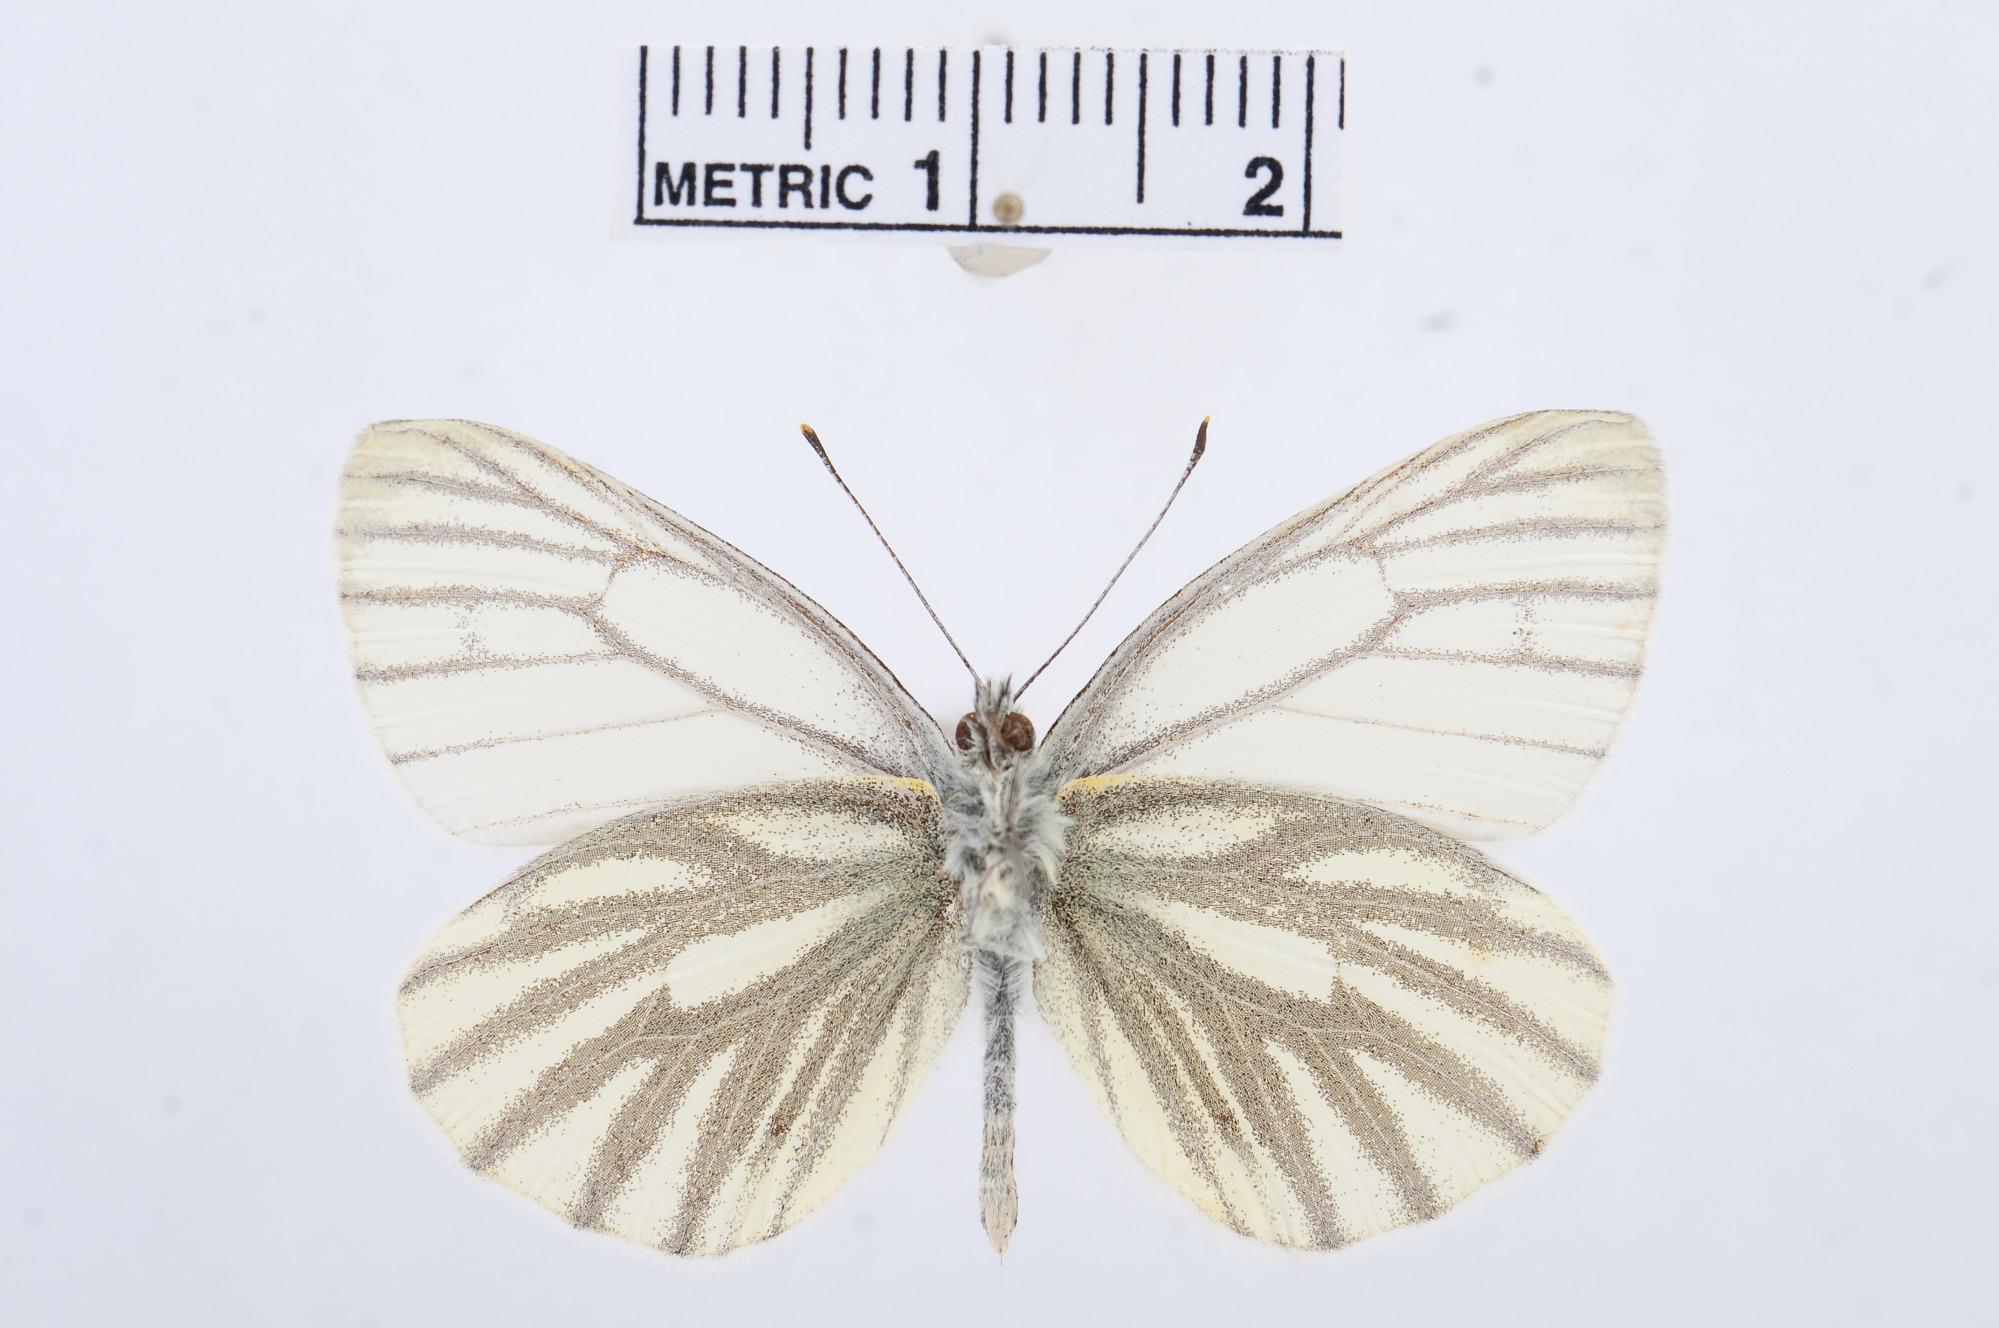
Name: Pieris bryoniae
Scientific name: Pieris bryoniae
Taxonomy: Animalia, Arthropoda, Hexapoda, Insecta, Lepidoptera, Pieridae, Pierinae